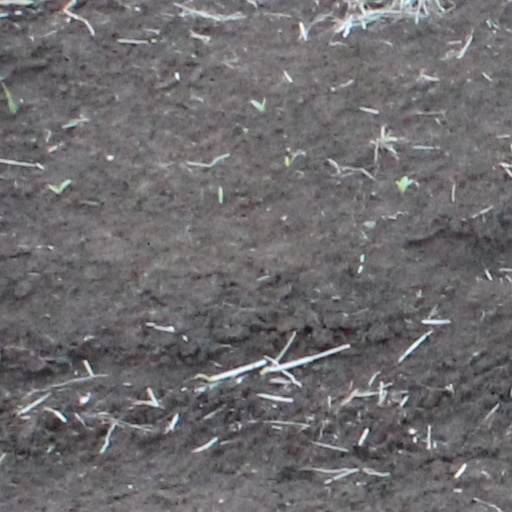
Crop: wheat